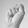
ASL letter: S